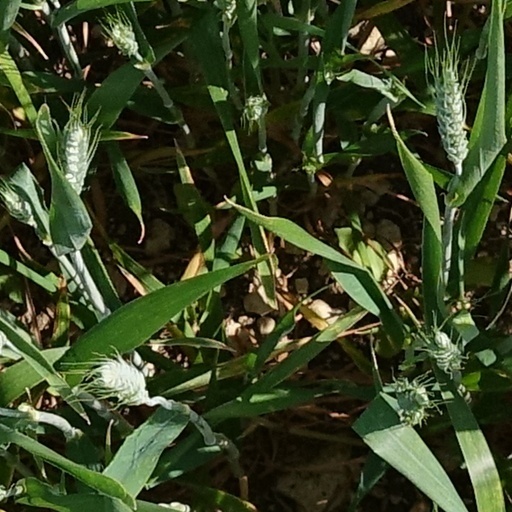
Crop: wheat